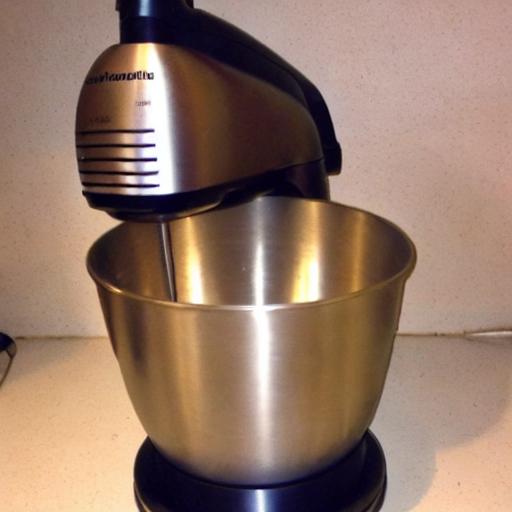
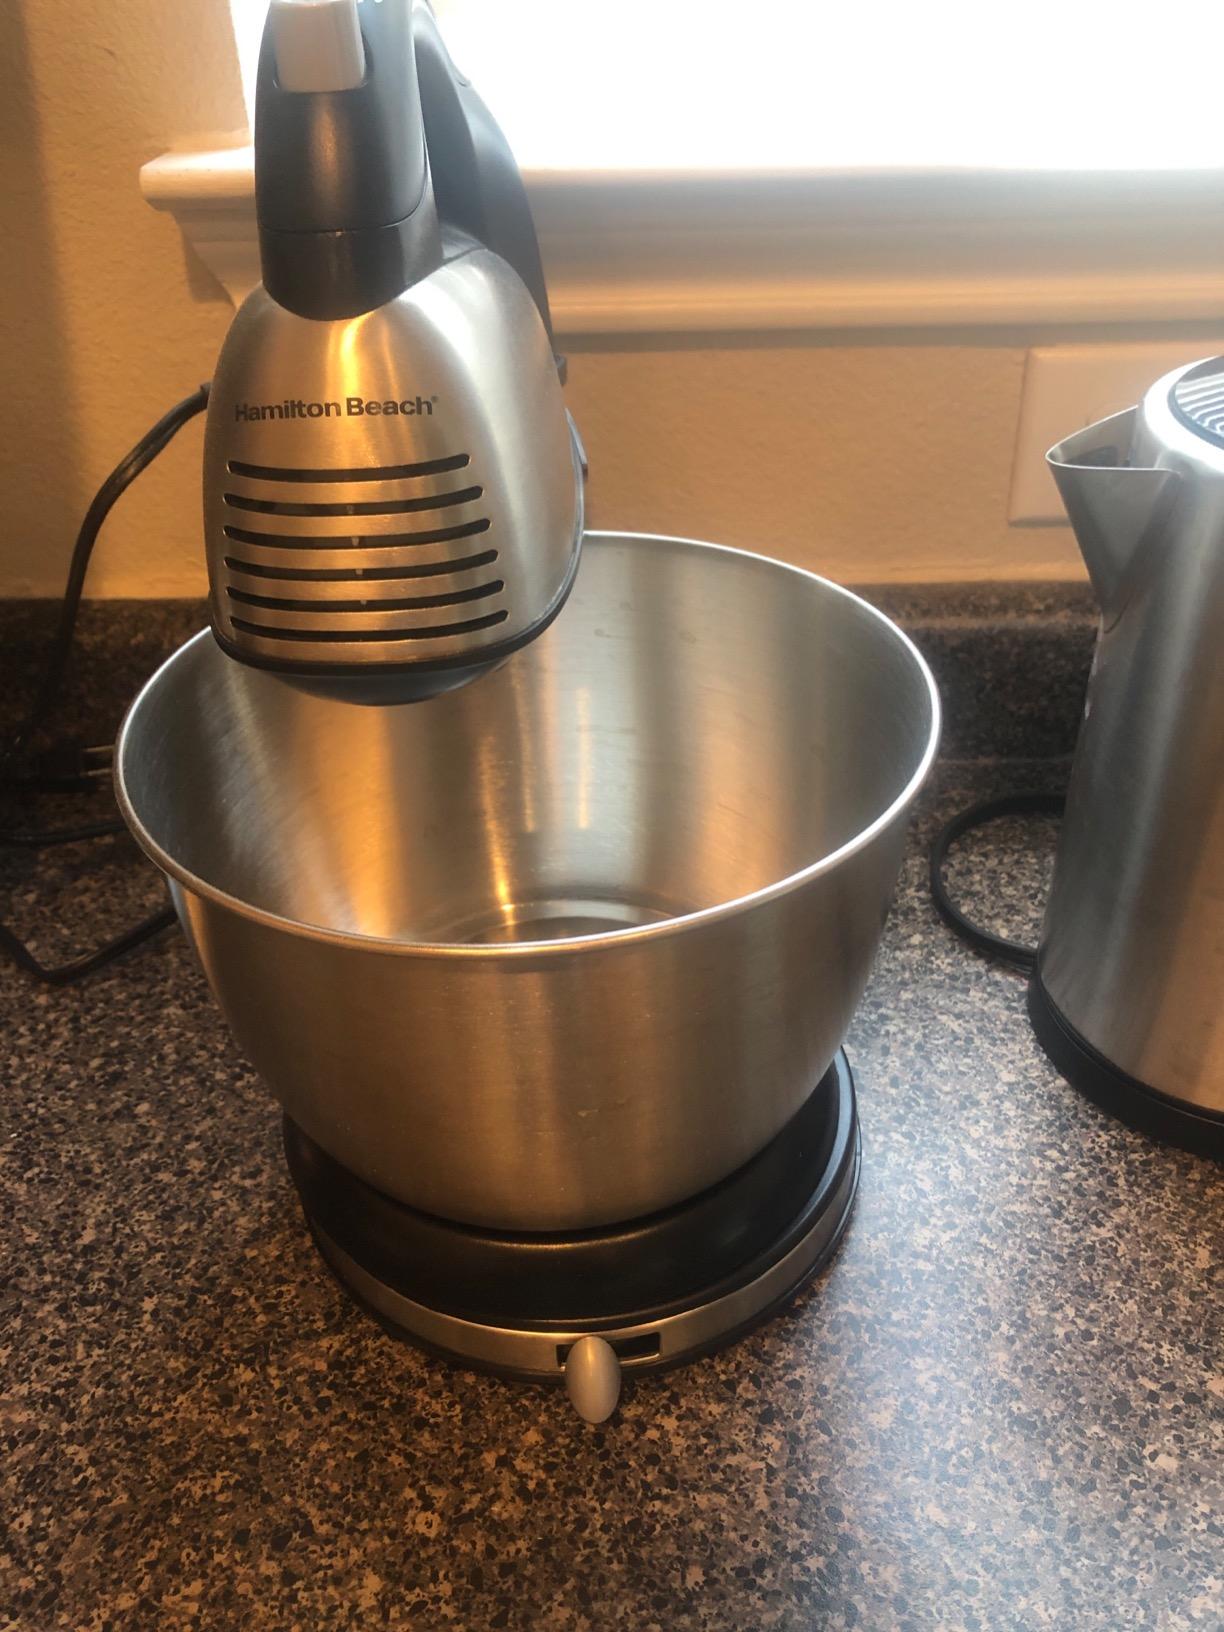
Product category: items_mixer
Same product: no